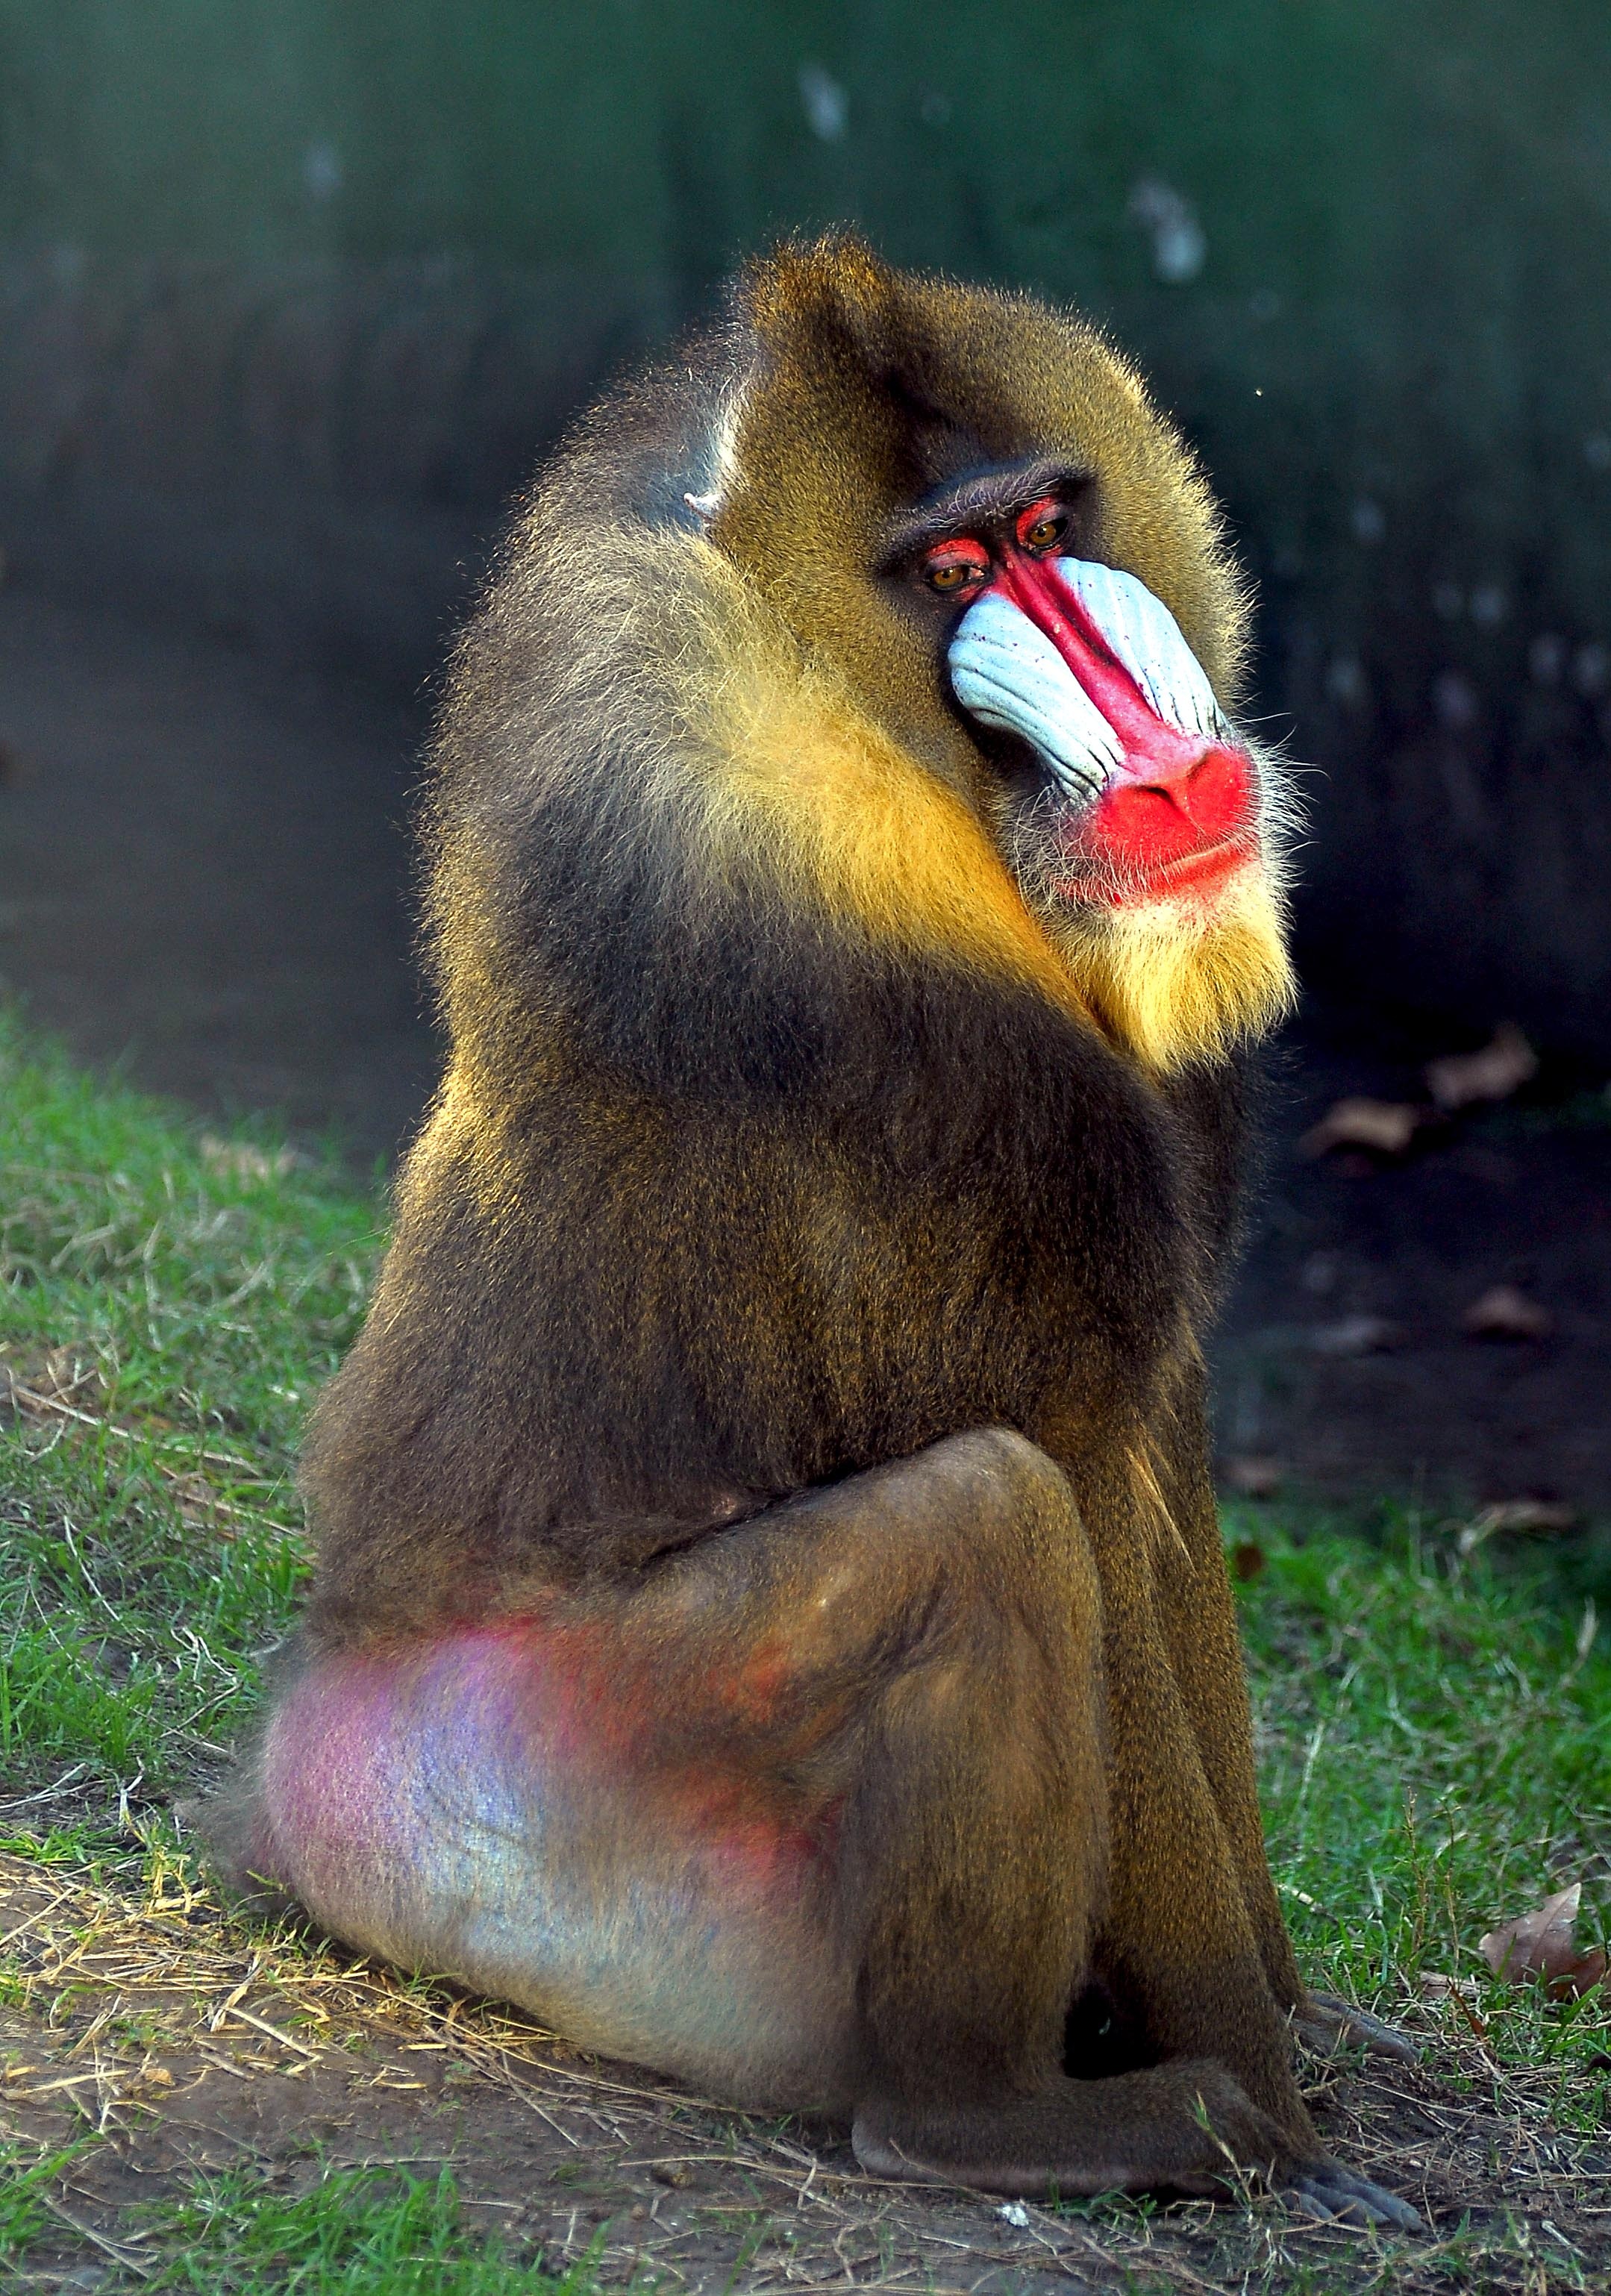
wildlife, zoo, mammal, fauna, primate, drill, mono, baboon, vertebrate, mandrill, macaque, old world monkey